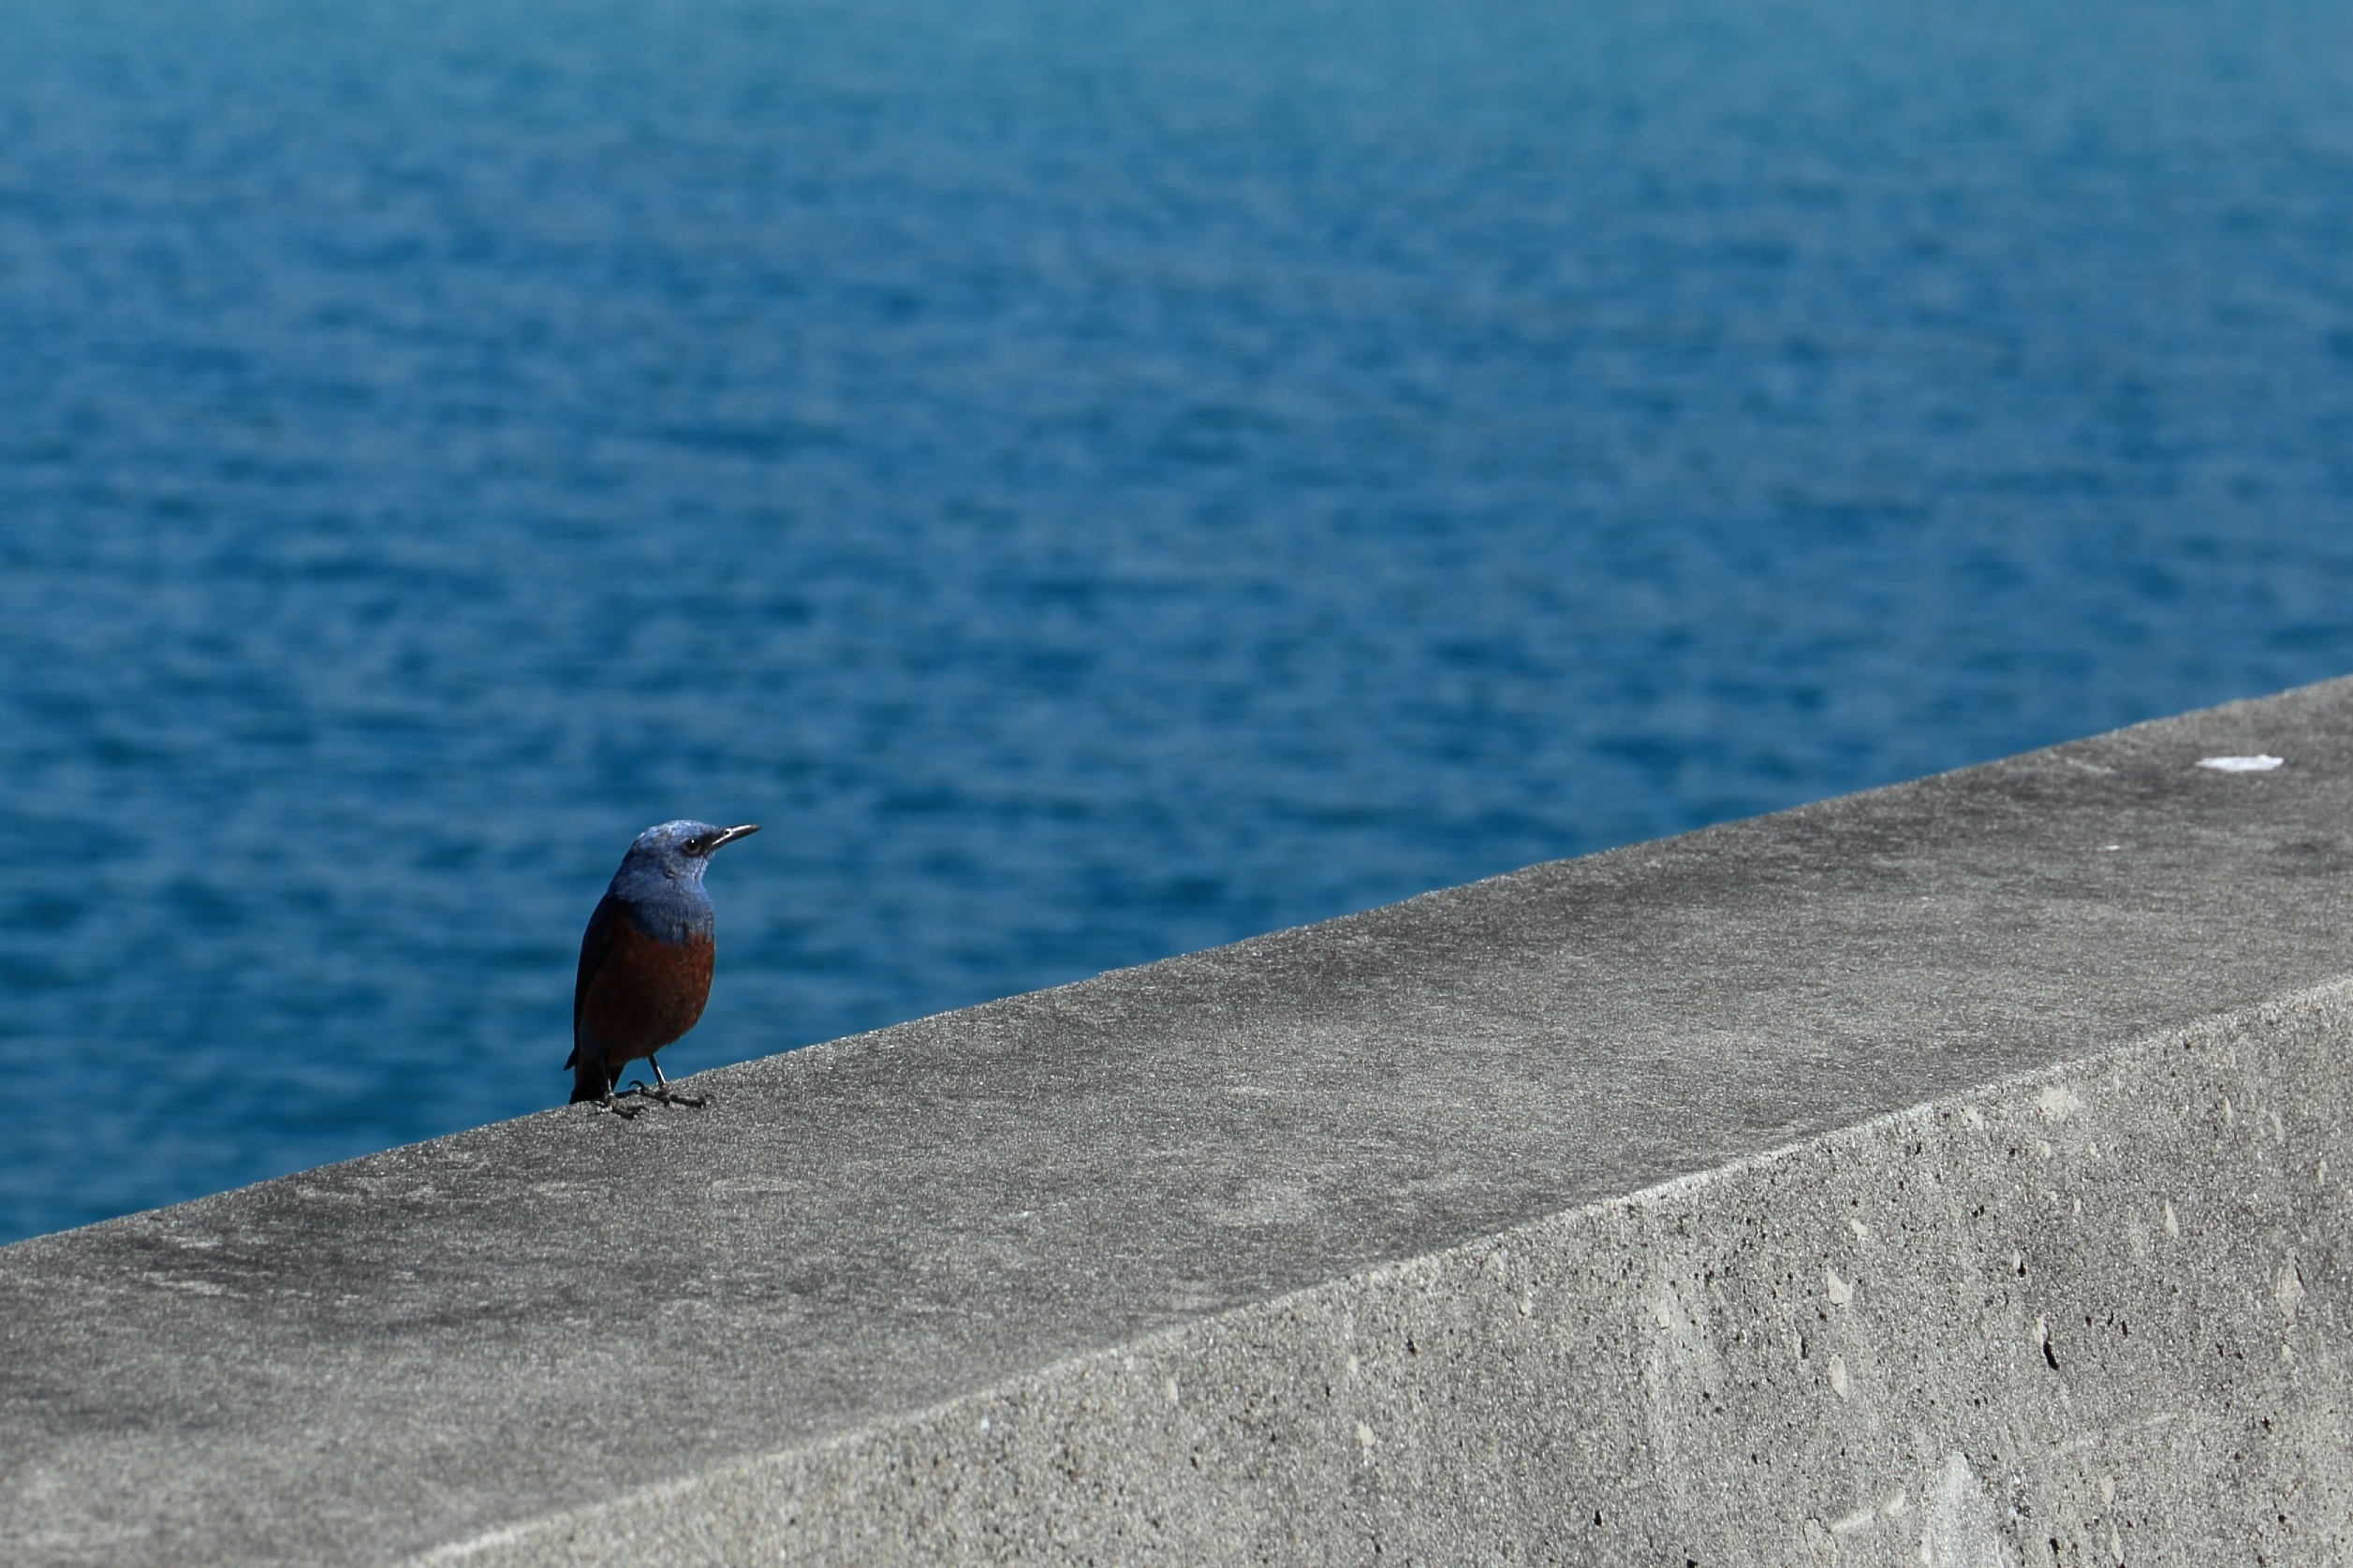
beach, sea, coast, ocean, bird, wing, seabird, natural, blue, wild animal, vertebrate, breakwater, okinawa, wild birds, perching bird, birds of the sea, method bulbul